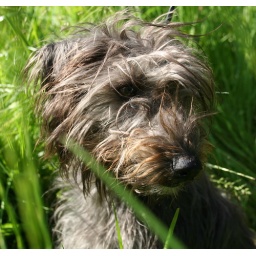
my mum and dads dog behaving itself in the grass